Taitema Lake

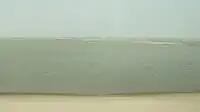
Taitema Lake in Xinjiang Uyghur Autonomous Region

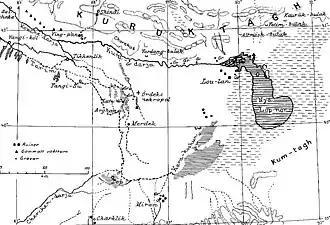
The 1939 Map by Folke Bergman

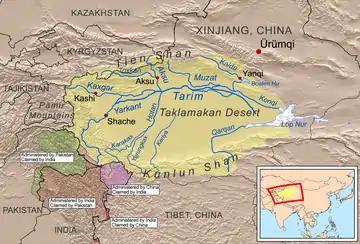
The Rivers in the Tarim Basin of the Taklamakan Desert

Taitema Lake is an endorheic lake in Ruoqiang County, Bayingolin Mongol Autonomous Prefecture, southeast of the Tarim Basin, Xinjiang Uyghur Autonomous Region, People's Republic of China. It is located in the northern part of Ruoqiang County, and is one of the three main depressions of that area, the other two being Karakoshun Lake (喀拉库顺湖) and Lop Nur.